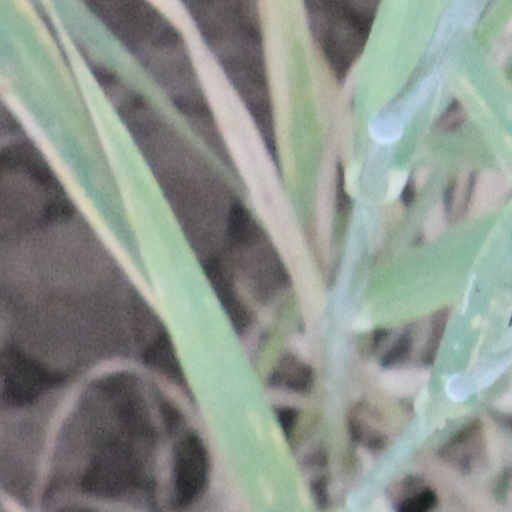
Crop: wheat